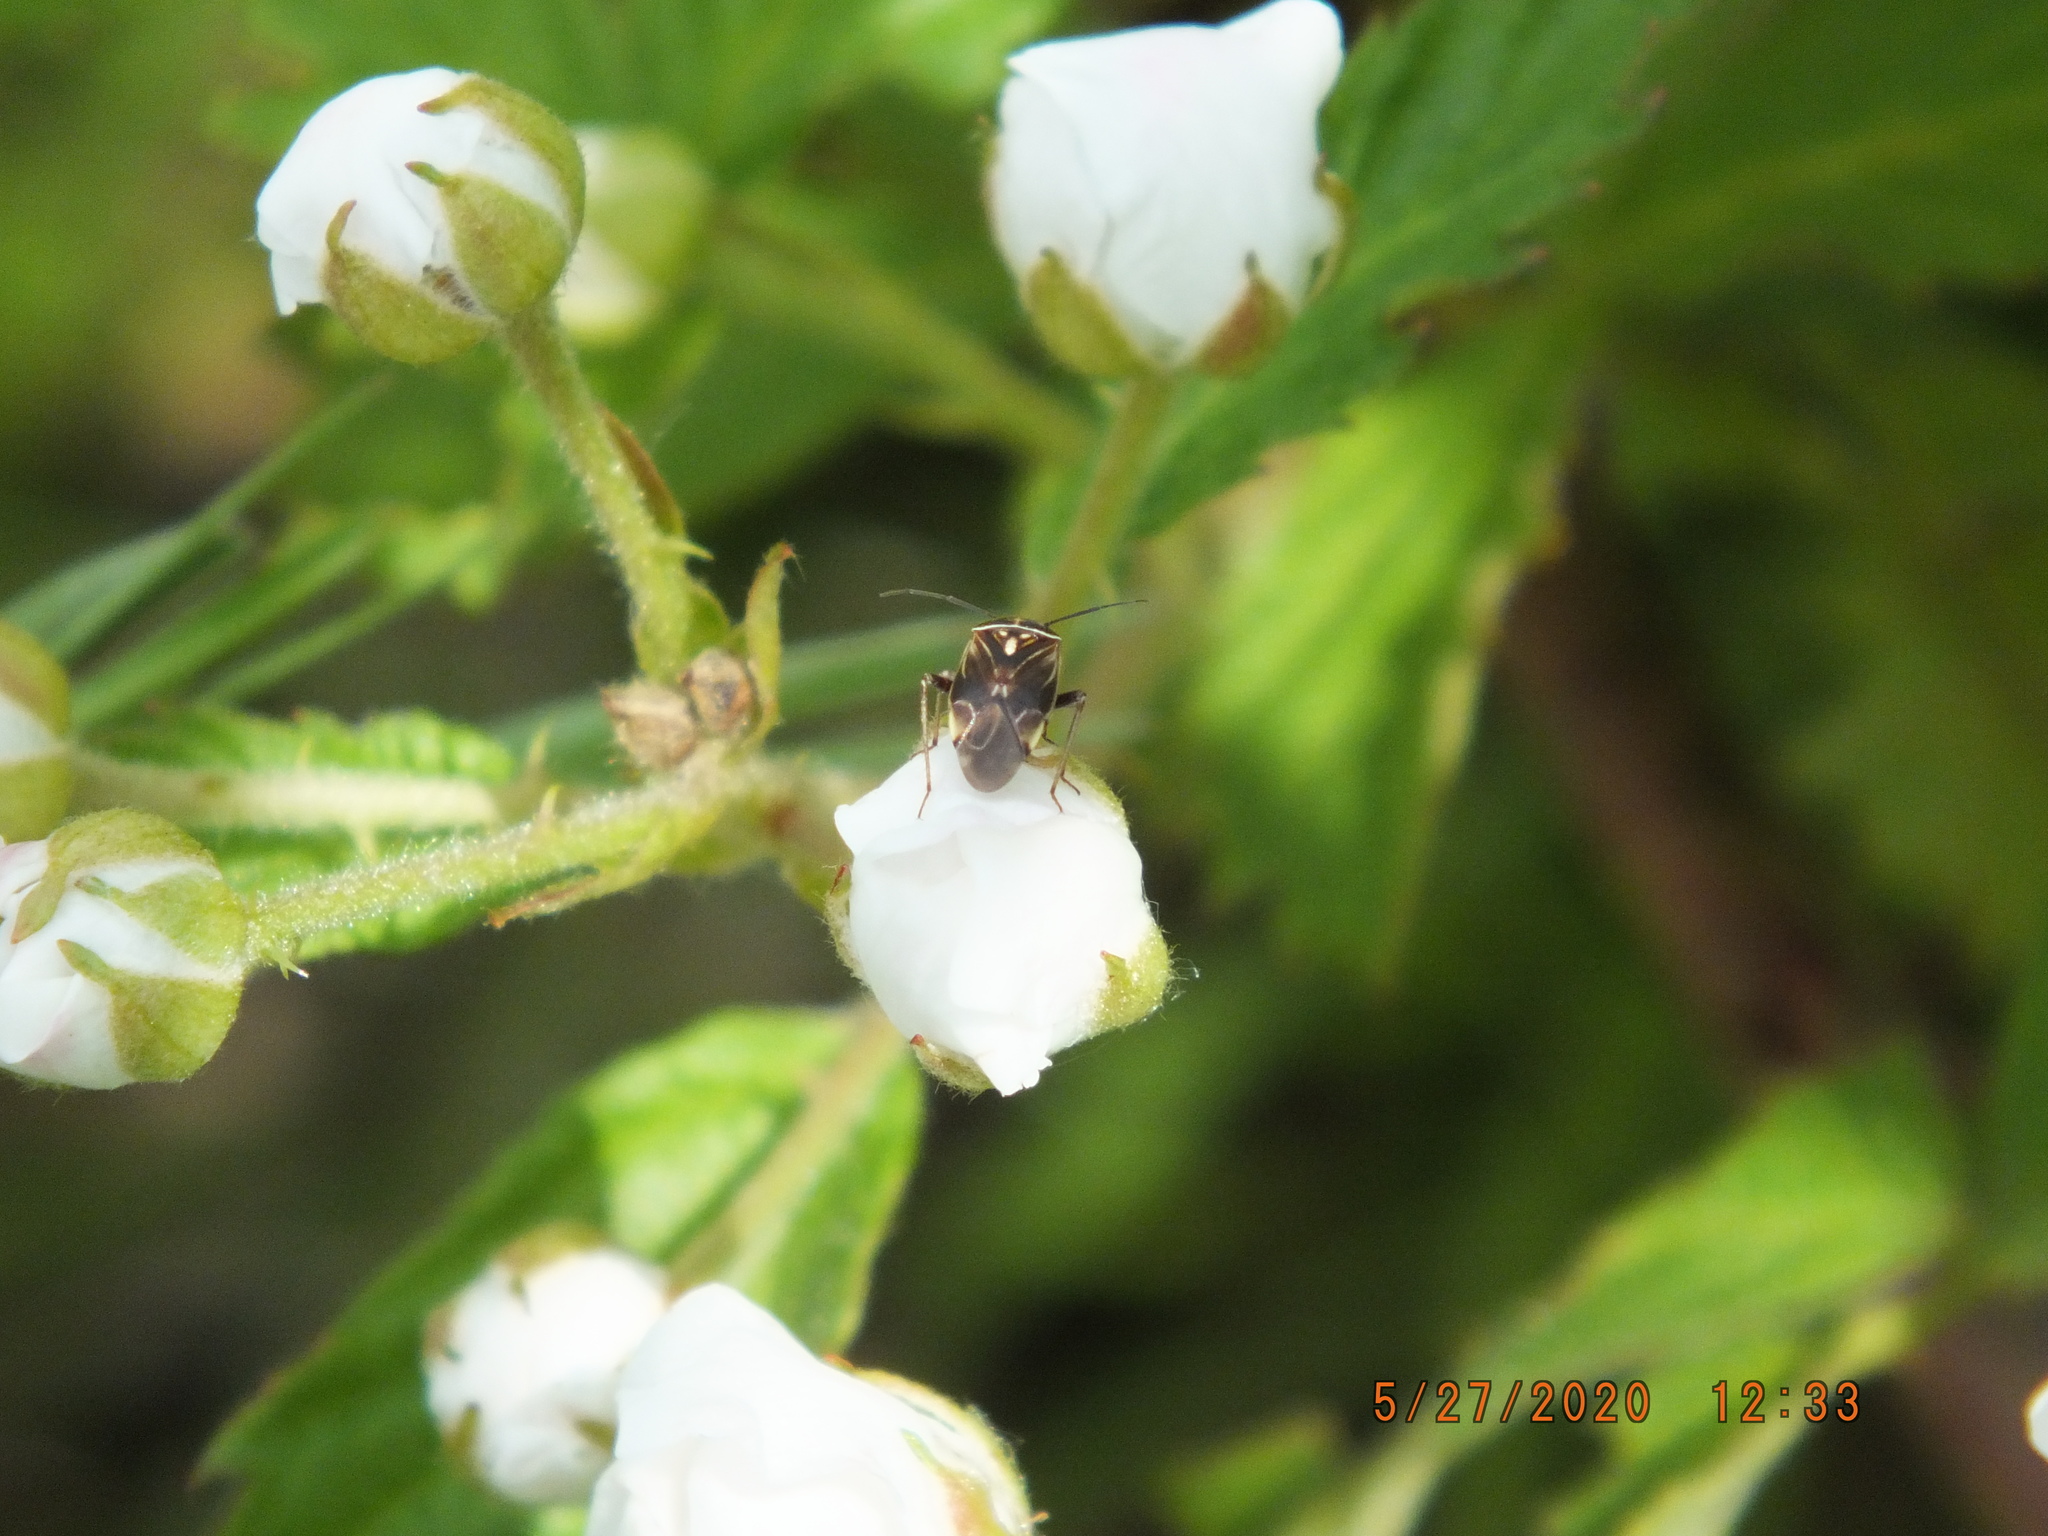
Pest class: lygus_bug